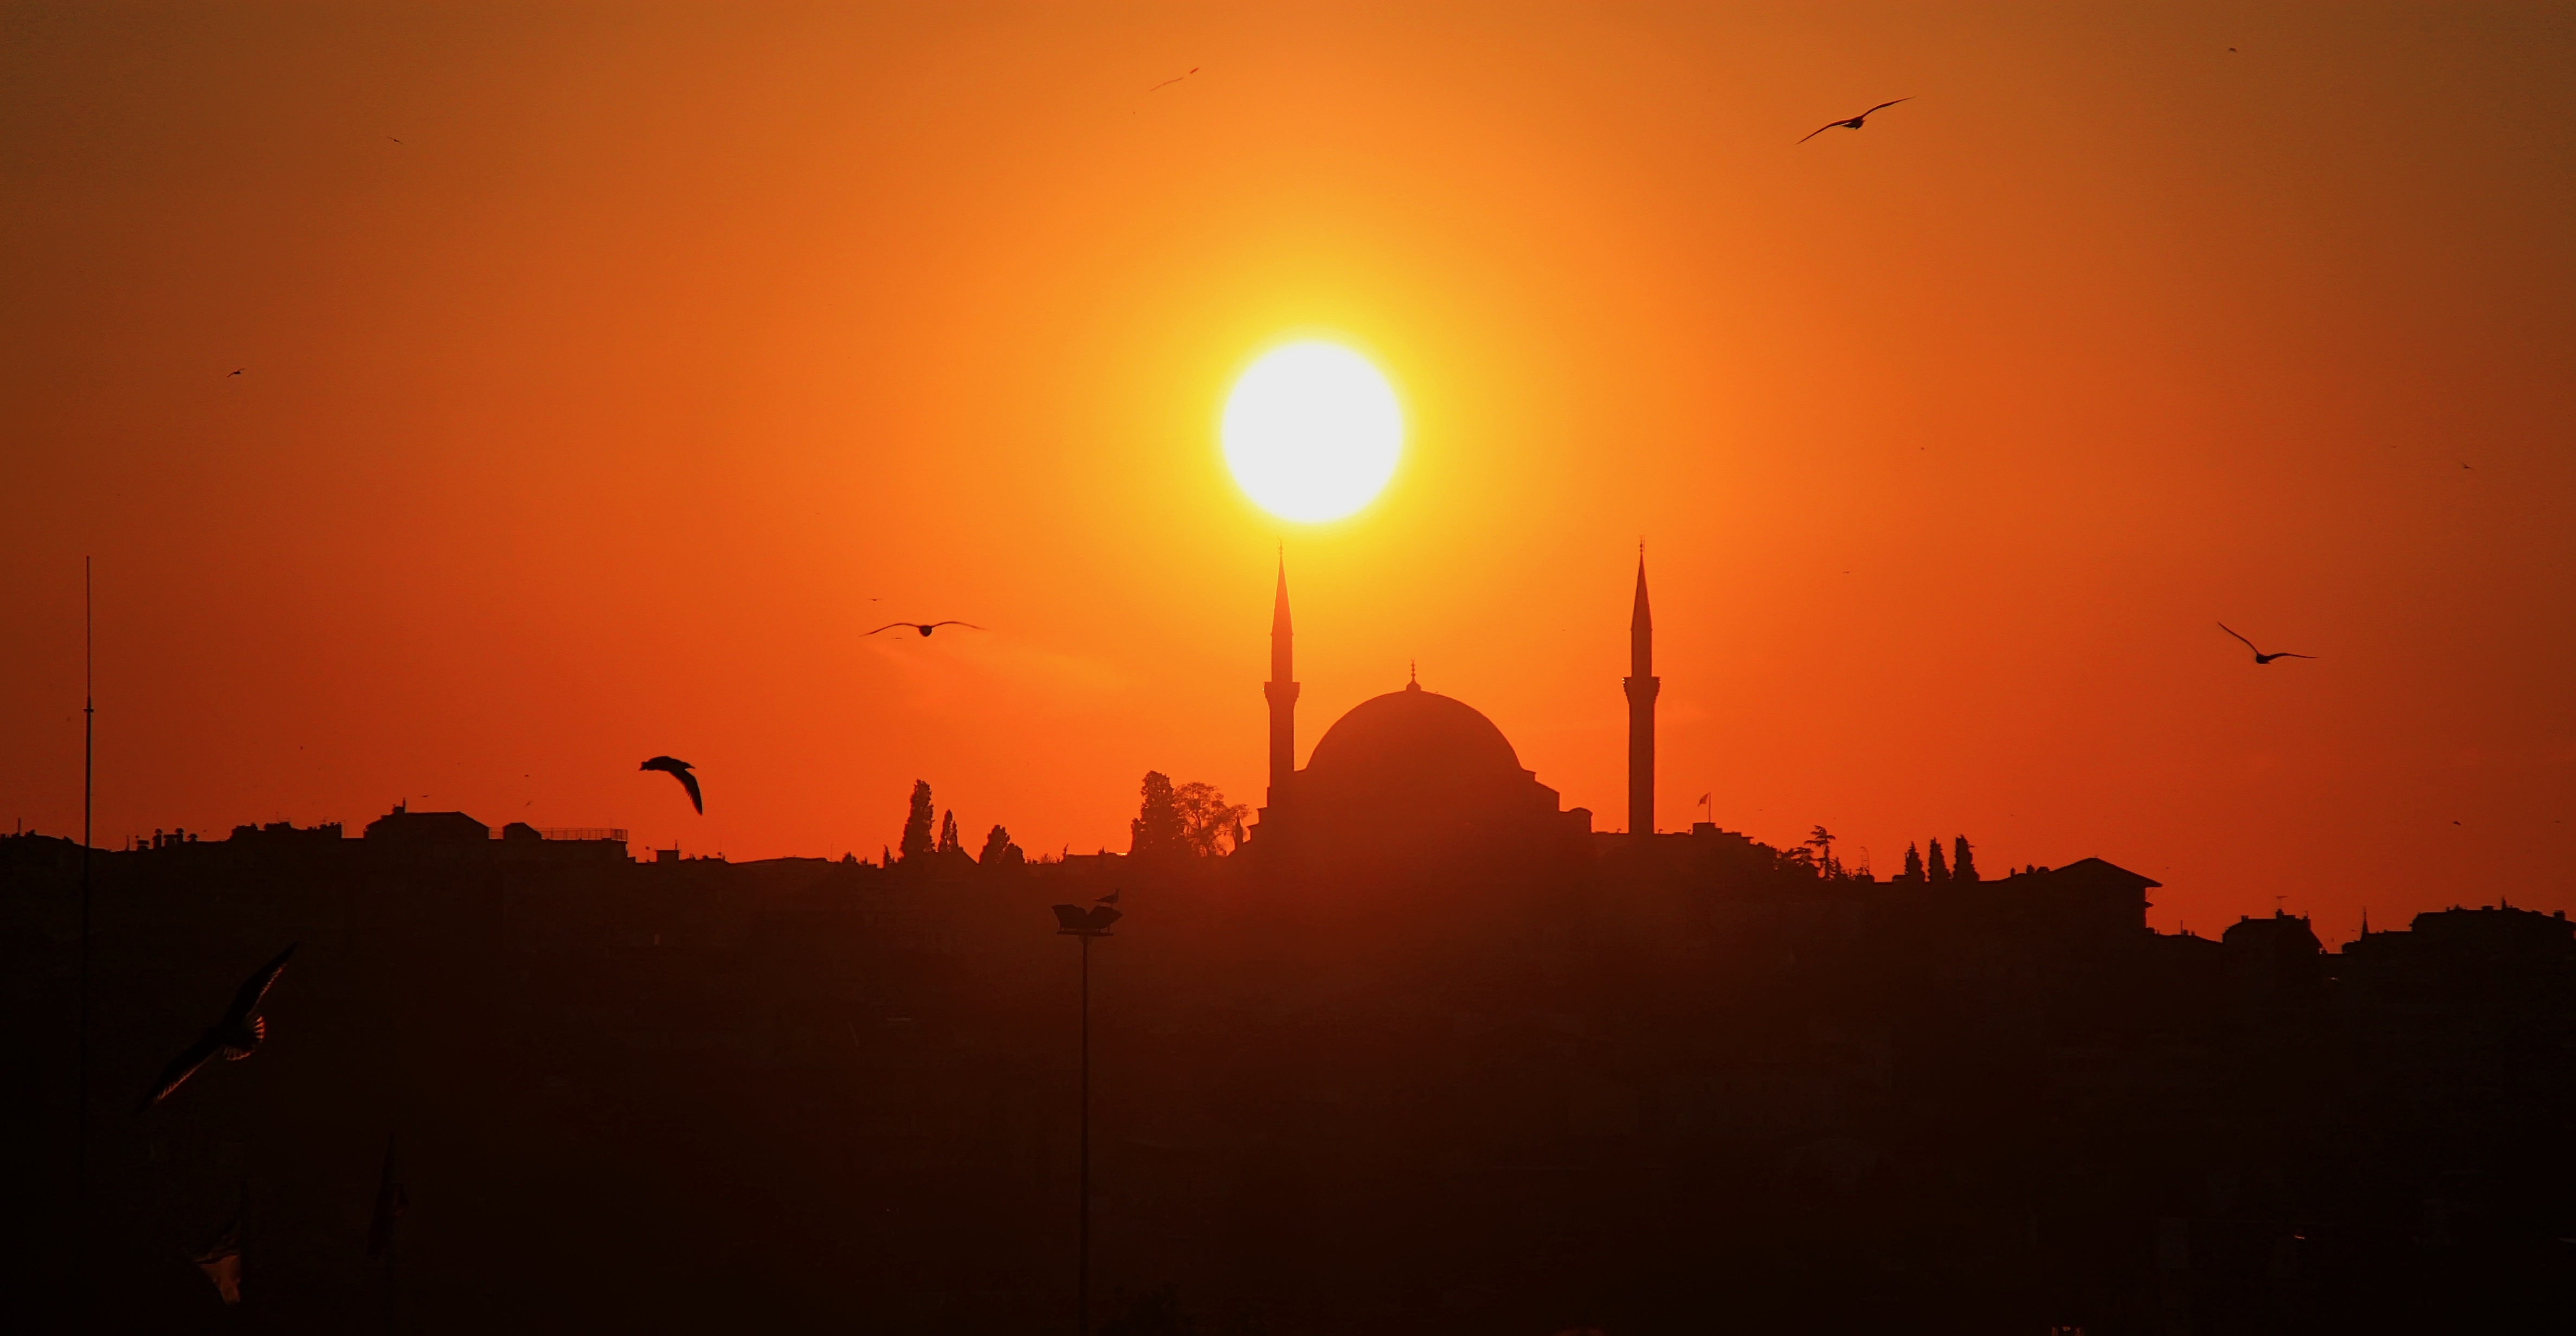
horizon, sky, sun, sunrise, sunset, sunlight, morning, dawn, atmosphere, dusk, evening, haze, istanbul, day, silhouettes, afterglow, astronomical object, atmospheric phenomenon, red sky at morning